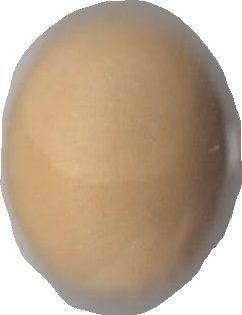
Variety: Grobogan